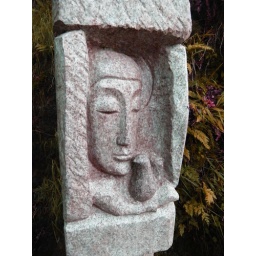
Glendalough forest art...a bird in the hand...